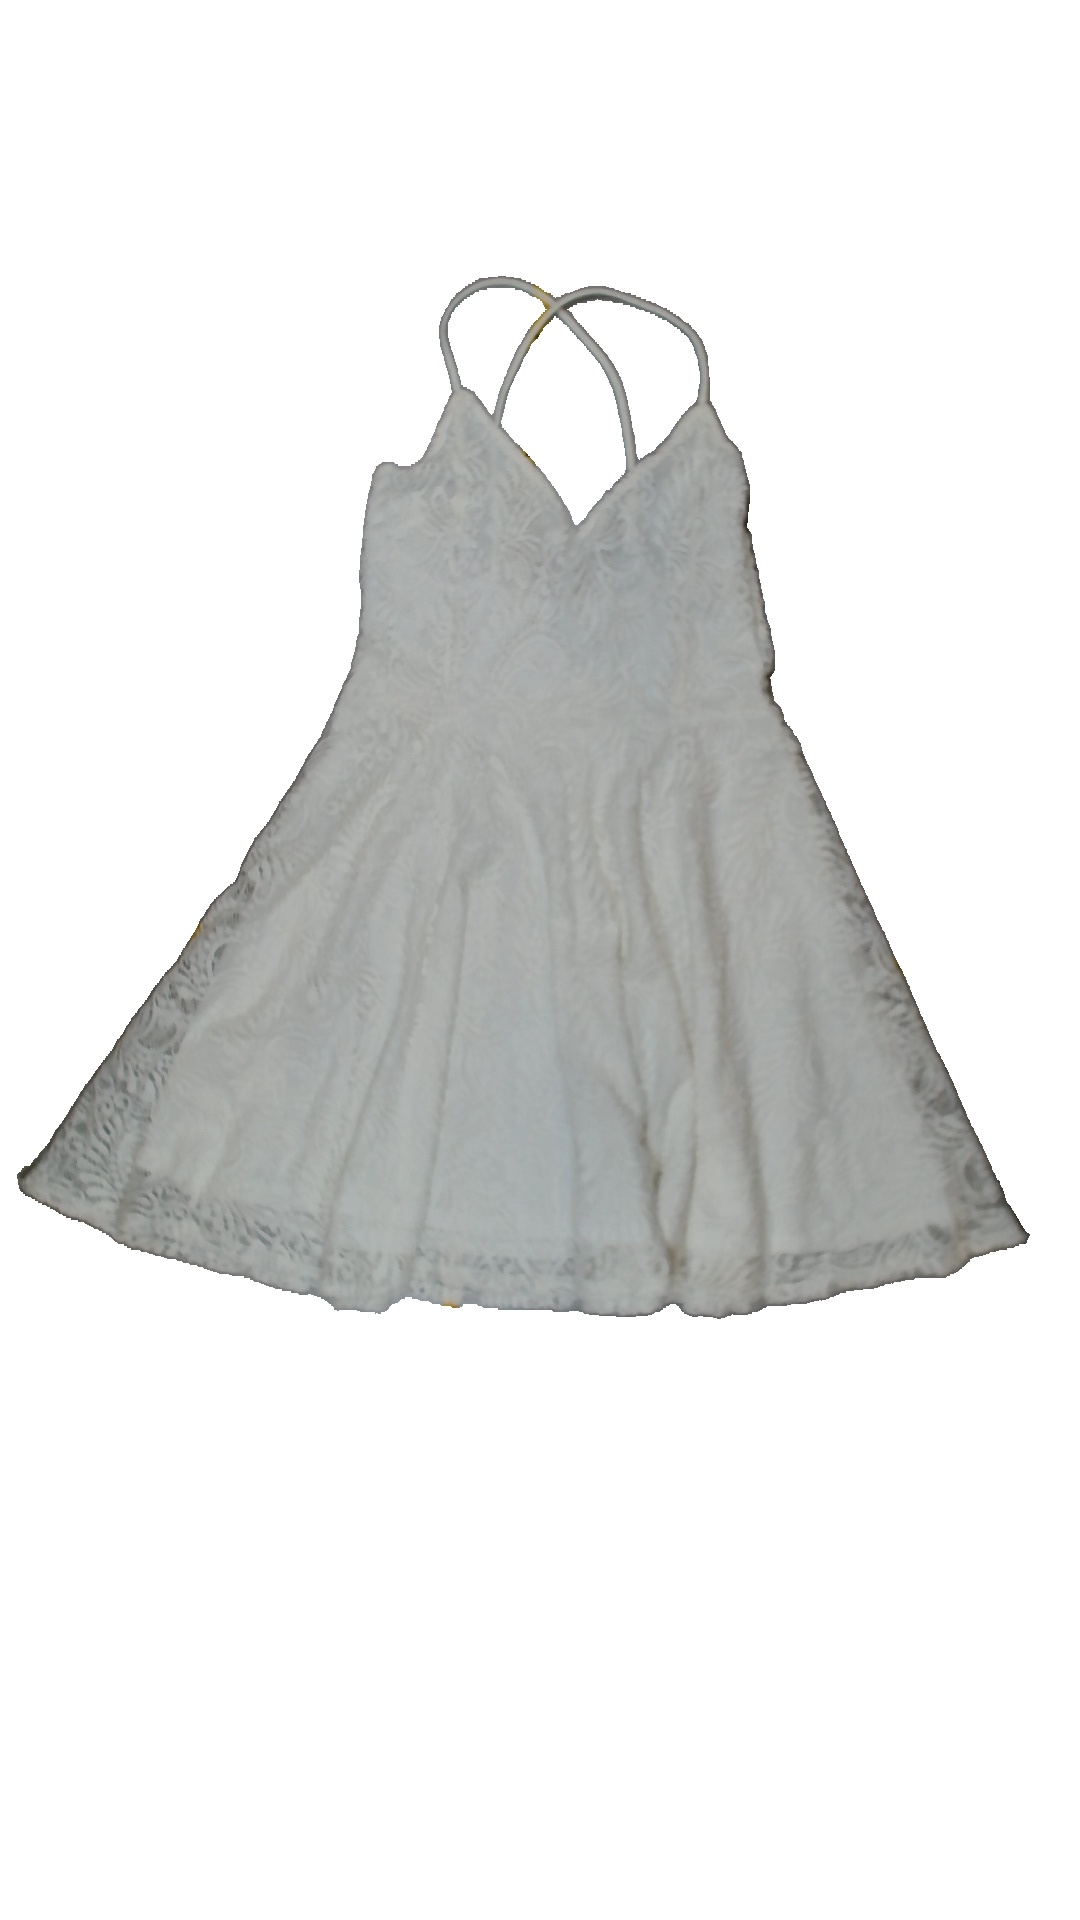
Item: Dress (Ladies)
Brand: Not Applicable
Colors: White
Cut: V-collar
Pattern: Lace
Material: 100% nylon, 100% polyester
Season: Summer
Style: No trend
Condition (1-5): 5
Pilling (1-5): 5
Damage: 0
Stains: No
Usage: Reuse
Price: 50-100